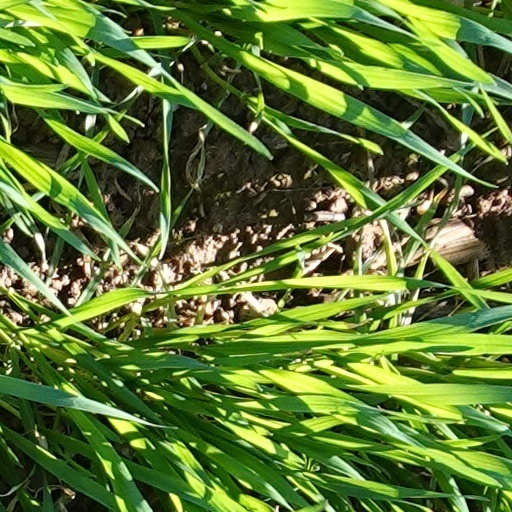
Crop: wheat